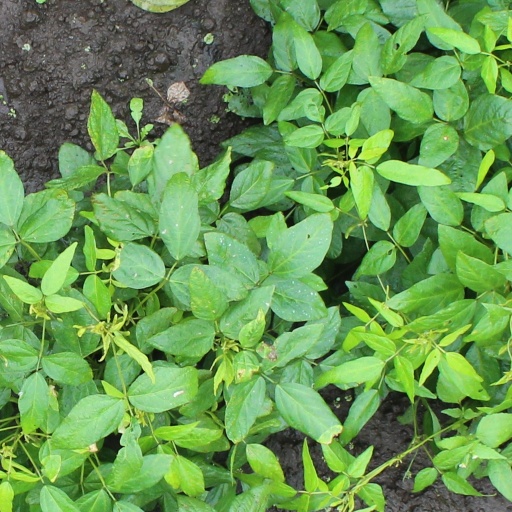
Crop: soybean